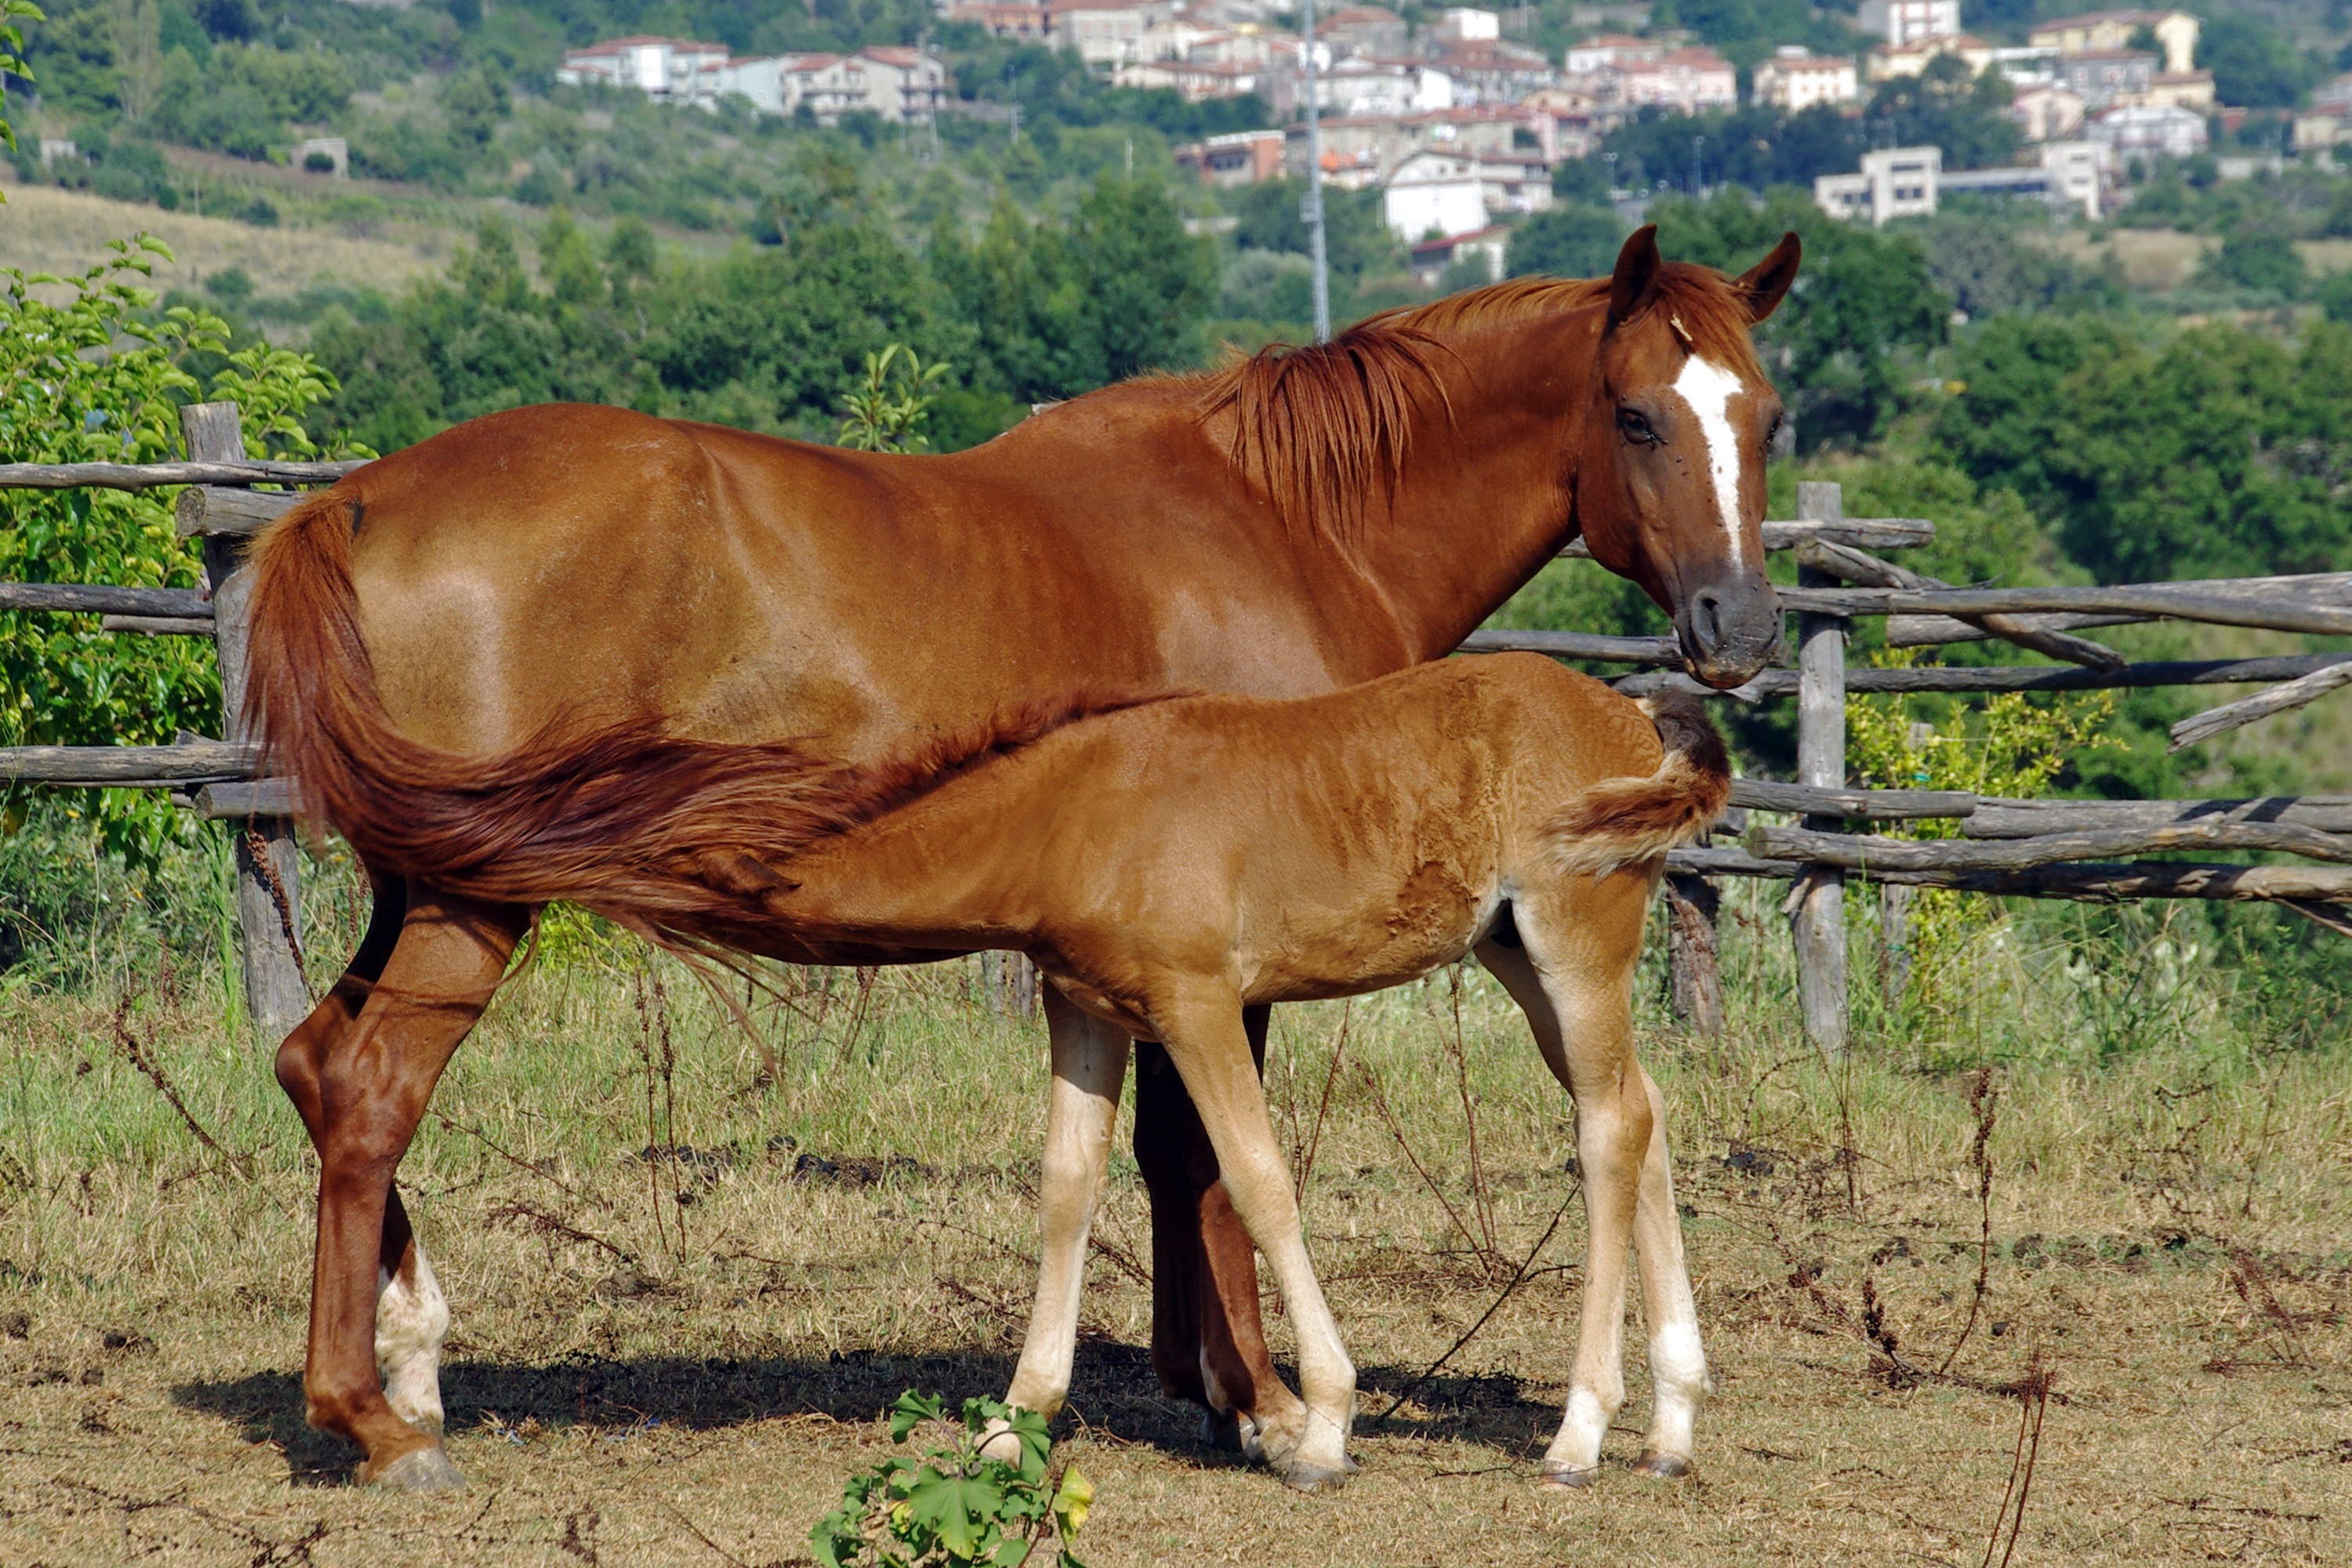
meadow, animal, herd, pasture, grazing, ranch, horse, mammal, stallion, mane, fauna, mother, vertebrate, mare, foal, colt, baio, lactation, pack animal, horse like mammal, mustang horse